Hanna Poznikhirenko

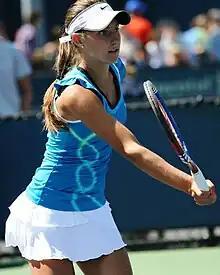
Poznikhirenko at the 2010 US Open

Hanna Serhiyivna Poznikhirenko (born 8 April 1994) is an inactive Ukrainian tennis player.